Giuseppe Piazzi

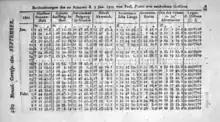
Piazzi's observations published in the , September 1801

Piazzi discovered Ceres. On 1 January 1801 Piazzi discovered a "stellar object" that moved against the background of stars. At first he thought it was a fixed star, but once he noticed that it moved, he became convinced it was a planet, or as he called it, "a new star".